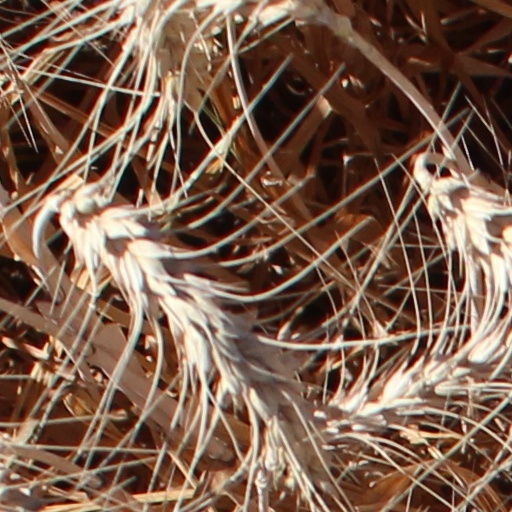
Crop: wheat